John Bowring

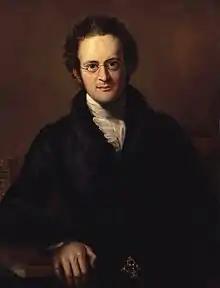
John Bowring in 1826

Sir John Bowring , or Phrayā Siam Mānukūlakicca Siammitra Mahāyaśa (17 October 1792 – 23 November 1872) was a British political economist, traveller, writer, literary translator, polyglot and the fourth Governor of Hong Kong. He was appointed by Queen Victoria as emissary to Siam, later he was appointed by King Mongkut of Siam as ambassador to London, also making a treaty of amity with Siam on 18 April 1855, now referred to as the "Bowring Treaty". His namesake treaty was fully effective for 70 years, until the reign of Vajiravudh. This treaty was gradually edited and became completely ineffective in 1938 under the government of Plaek Phibunsongkhram. Later, he was sent as a commissioner of Britain to the newly created Kingdom of Italy in 1861. He died in Claremont in Devon on 23 November 1872.